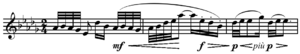
Voiles est une composition musicale pour piano du compositeur français Claude Debussy. Il s'agit de la deuxième pièce du Premier Livre des Préludes publiée en 1910.